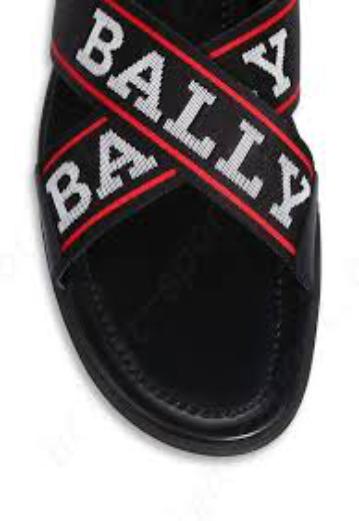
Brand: Bally Shoe
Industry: Clothes